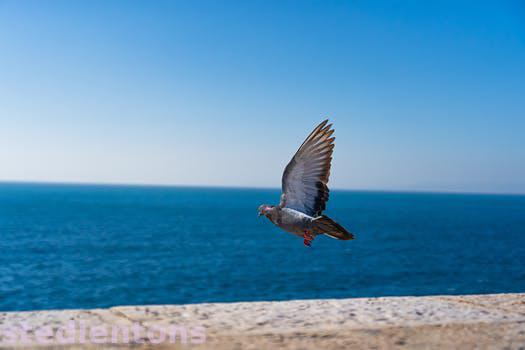
Label: Watermark